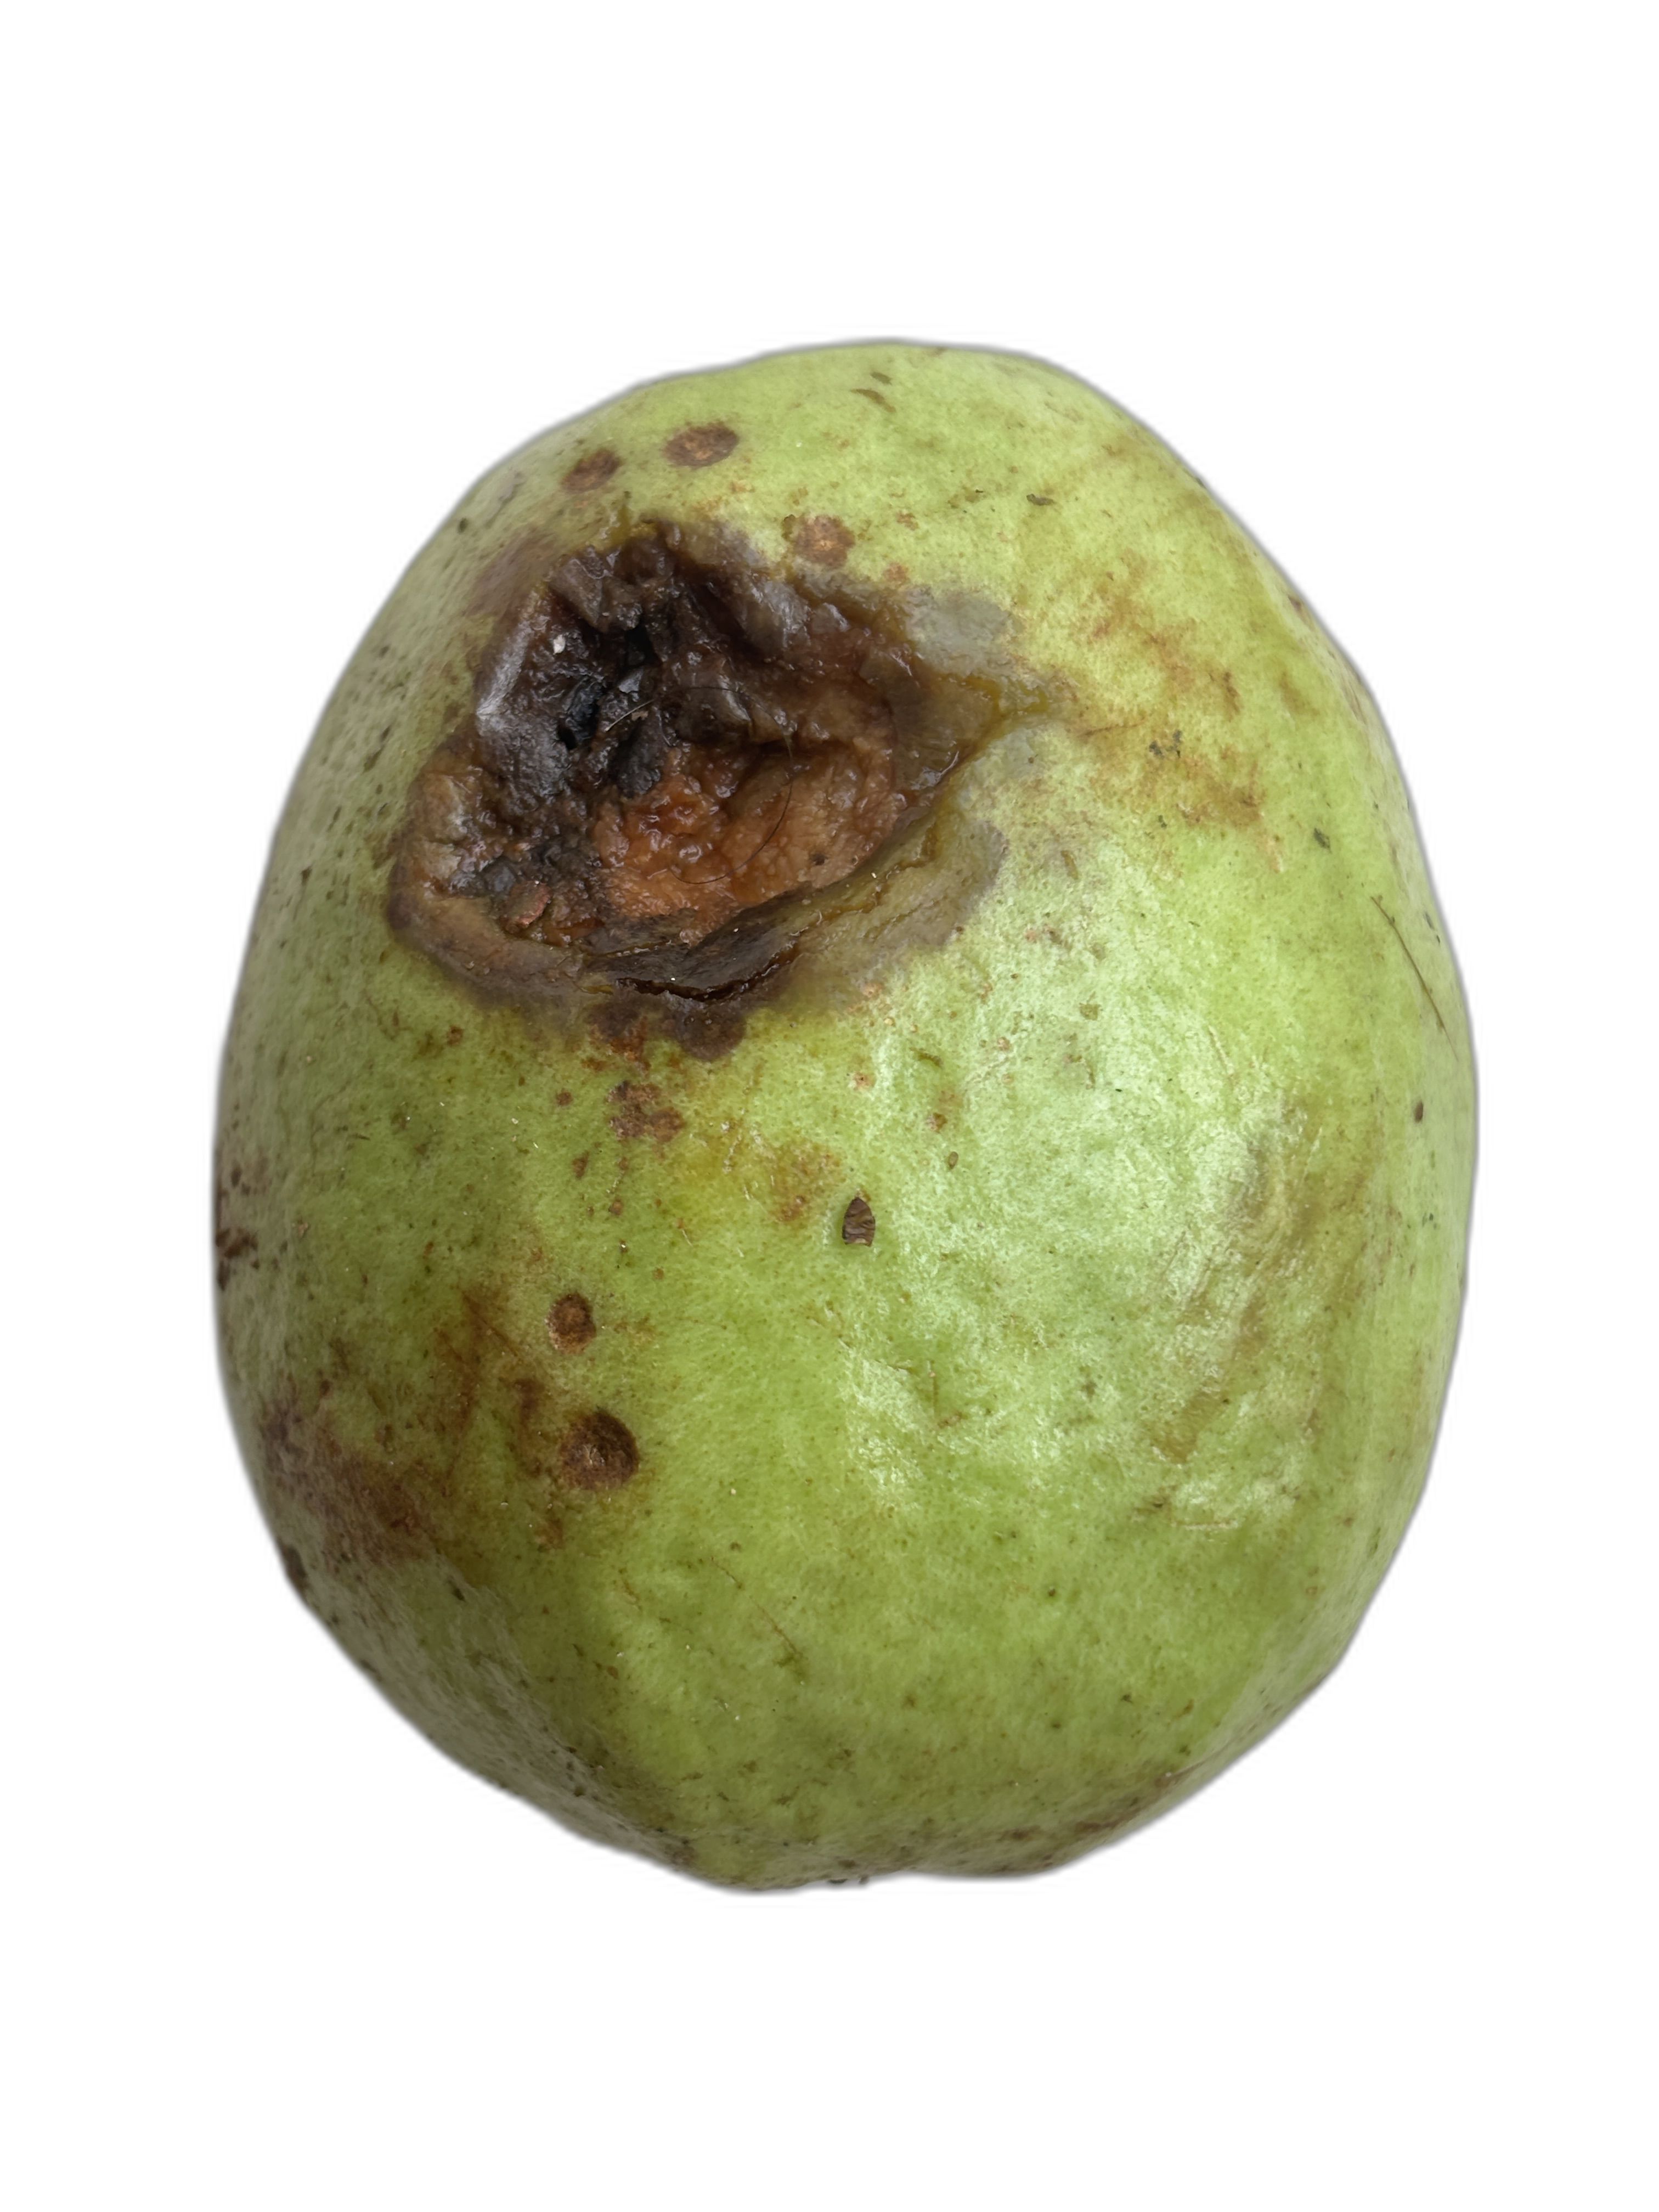
Plant part: fruit
Disease: Anthracnose